Battle of Manila (1945)

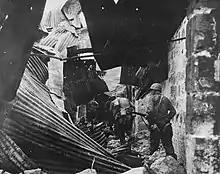
American infantrymen advancing though a ruined building in Manila, February 1945

In an attempt to protect the city and its civilian population, General MacArthur had largely forbade the use of U.S. artillery and air support, but by 9 February, American shelling had set fire to a number of districts. "If the city were to be secured without the destruction of the 37th and the 1st Cavalry Divisions, no further effort could be made to save buildings, everything holding up progress would be pounded." Iwabuchi's troops, having had some early success resisting American infantry assaults armed with flamethrowers, grenades and bazookas, soon faced direct fire from tanks, tank destroyers, and howitzers. These heavy weapons destroyed entire buildings, often killing both defending Japanese troops and civilians trapped inside without differentiation.